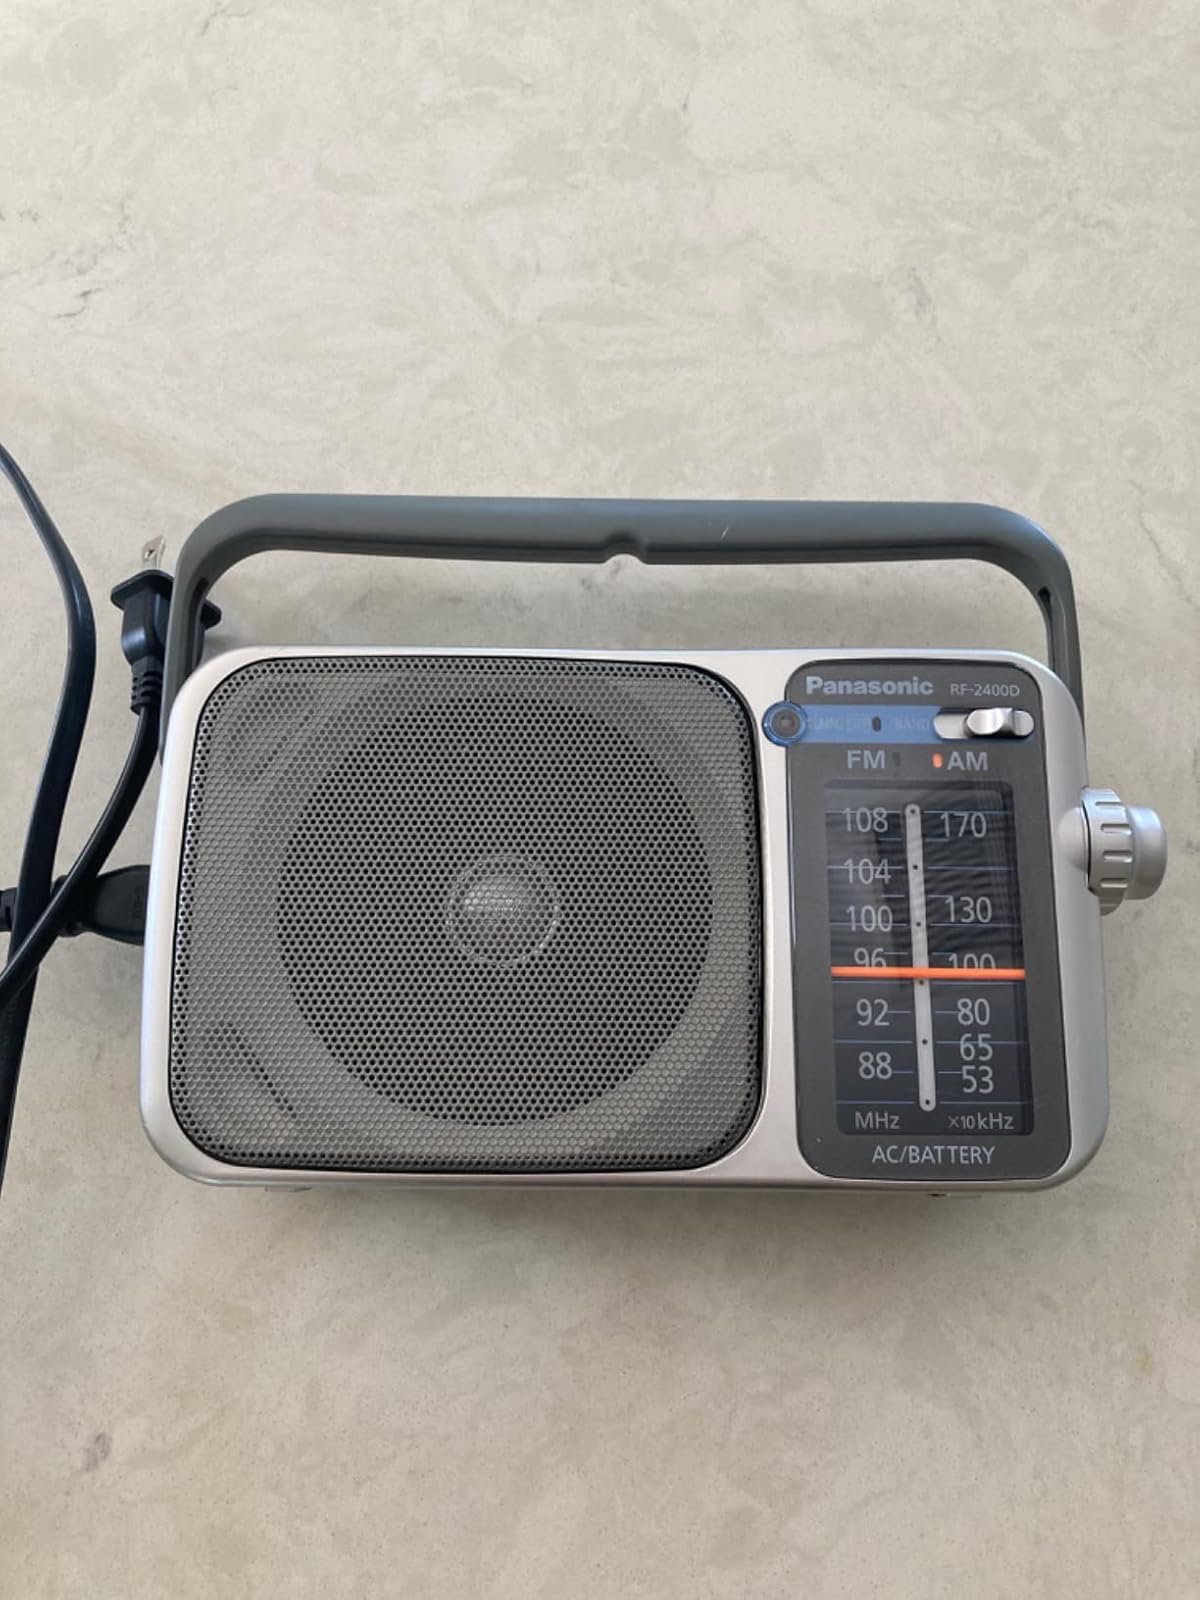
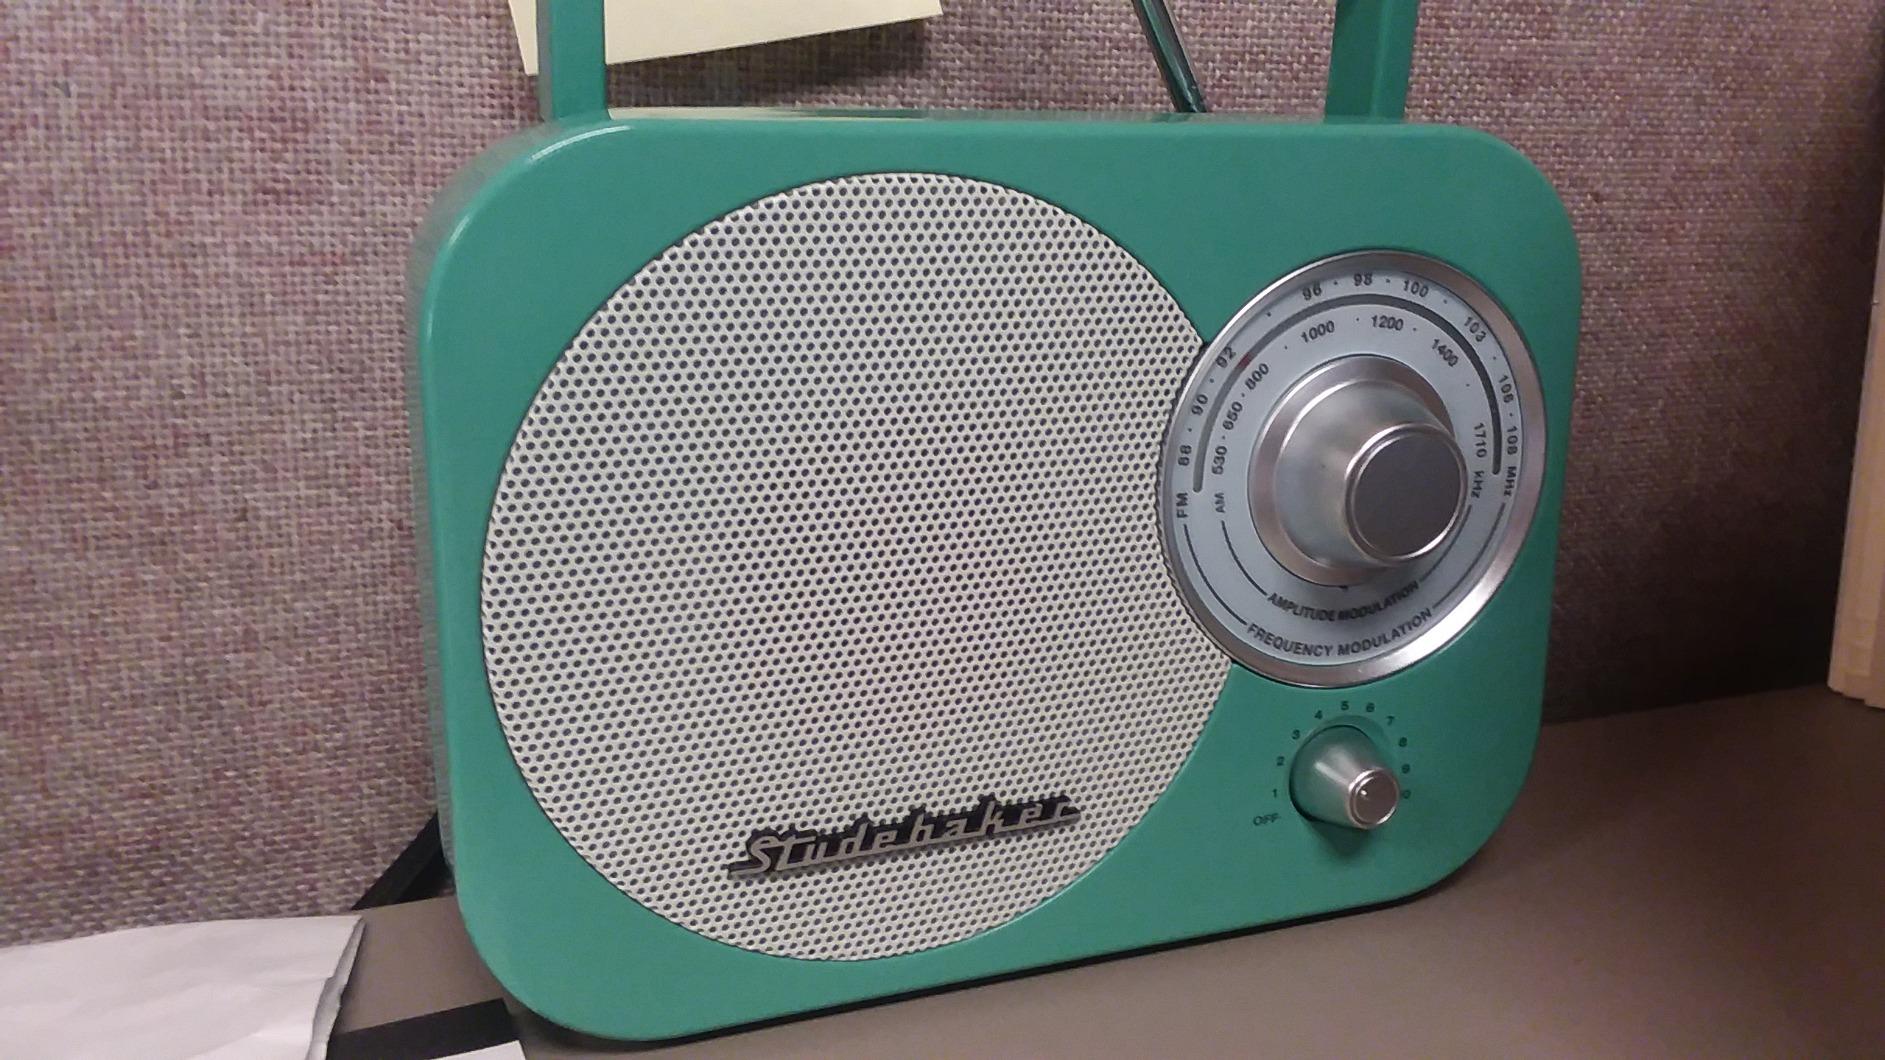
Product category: radio
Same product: no